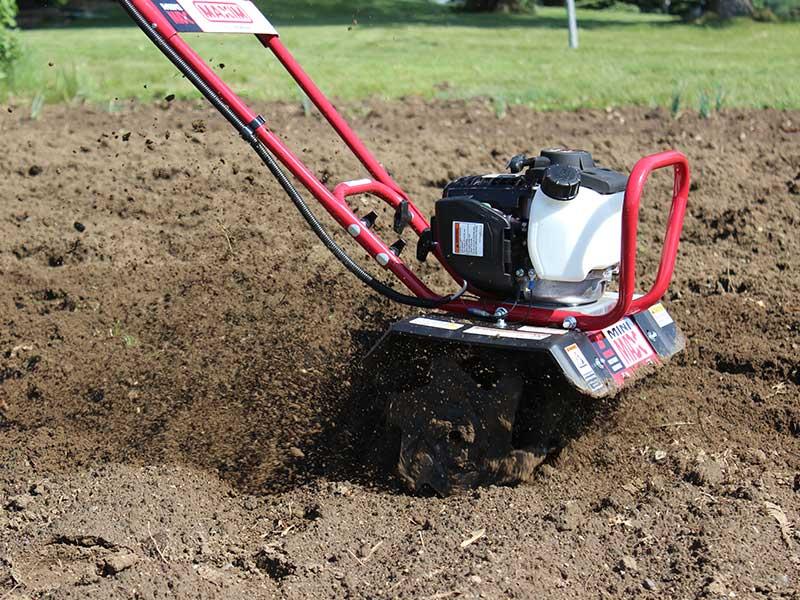
Nyasi fupi, mashine ndogo ya kisasa iliyotengenezwa kwa mabomba ya chuma na kupakwa rangi yekundu yenye nyaya nyeusi, iliyopo shambani kwa ajili ya kazi ya kulima.